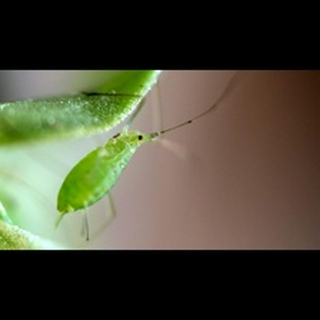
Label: wheat_aphid